The Sexual Politics of Meat

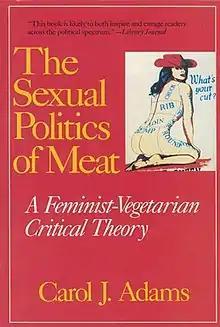
Cover of the first edition

The Sexual Politics of Meat: A Feminist-Vegetarian Critical Theory is a 1990 book by American author and activist Carol J. Adams published by Continuum. The book was first written as an essay for a college course taught by Mary Daly and includes material such as interviews from vegetarian feminists in the Boston–Cambridge area. "The Sexual Politics of Meat" has been translated into nine languages and re-published for its 25th anniversary edition as a part of the "Bloomsbury Revelations" series.